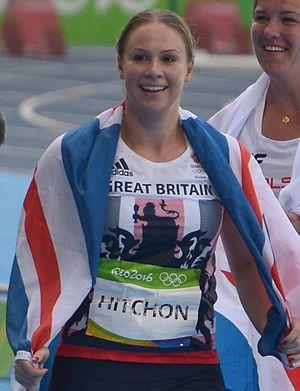
Sophie Hitchon médaillée de bronze aux JO de Rio 2016
Sophie Hitchon est une athlète britannique, spécialiste du lancer de marteau. Depuis 2011, elle a plusieurs fois amélioré le record du Royaume-Uni de la discipline. Elle est également médaillée de bronze olympique en 2016.